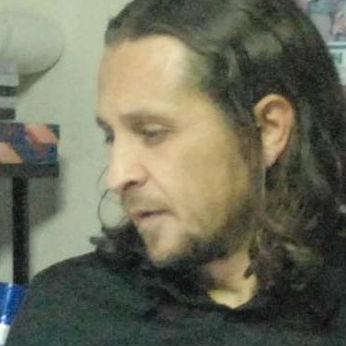
Age: 42